Ratcatcher's Day

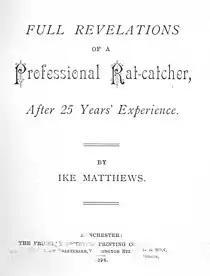
Cover of the 1898 publication "Full Revelations of a Professional Rat-Catcher" by Ike Matthews

Ratcatcher's Day, Rat-catcher's Day or Rat Catcher's Day is celebrated on 26 June or 22 July, commemorating the myth of the Pied Piper of Hamelin.